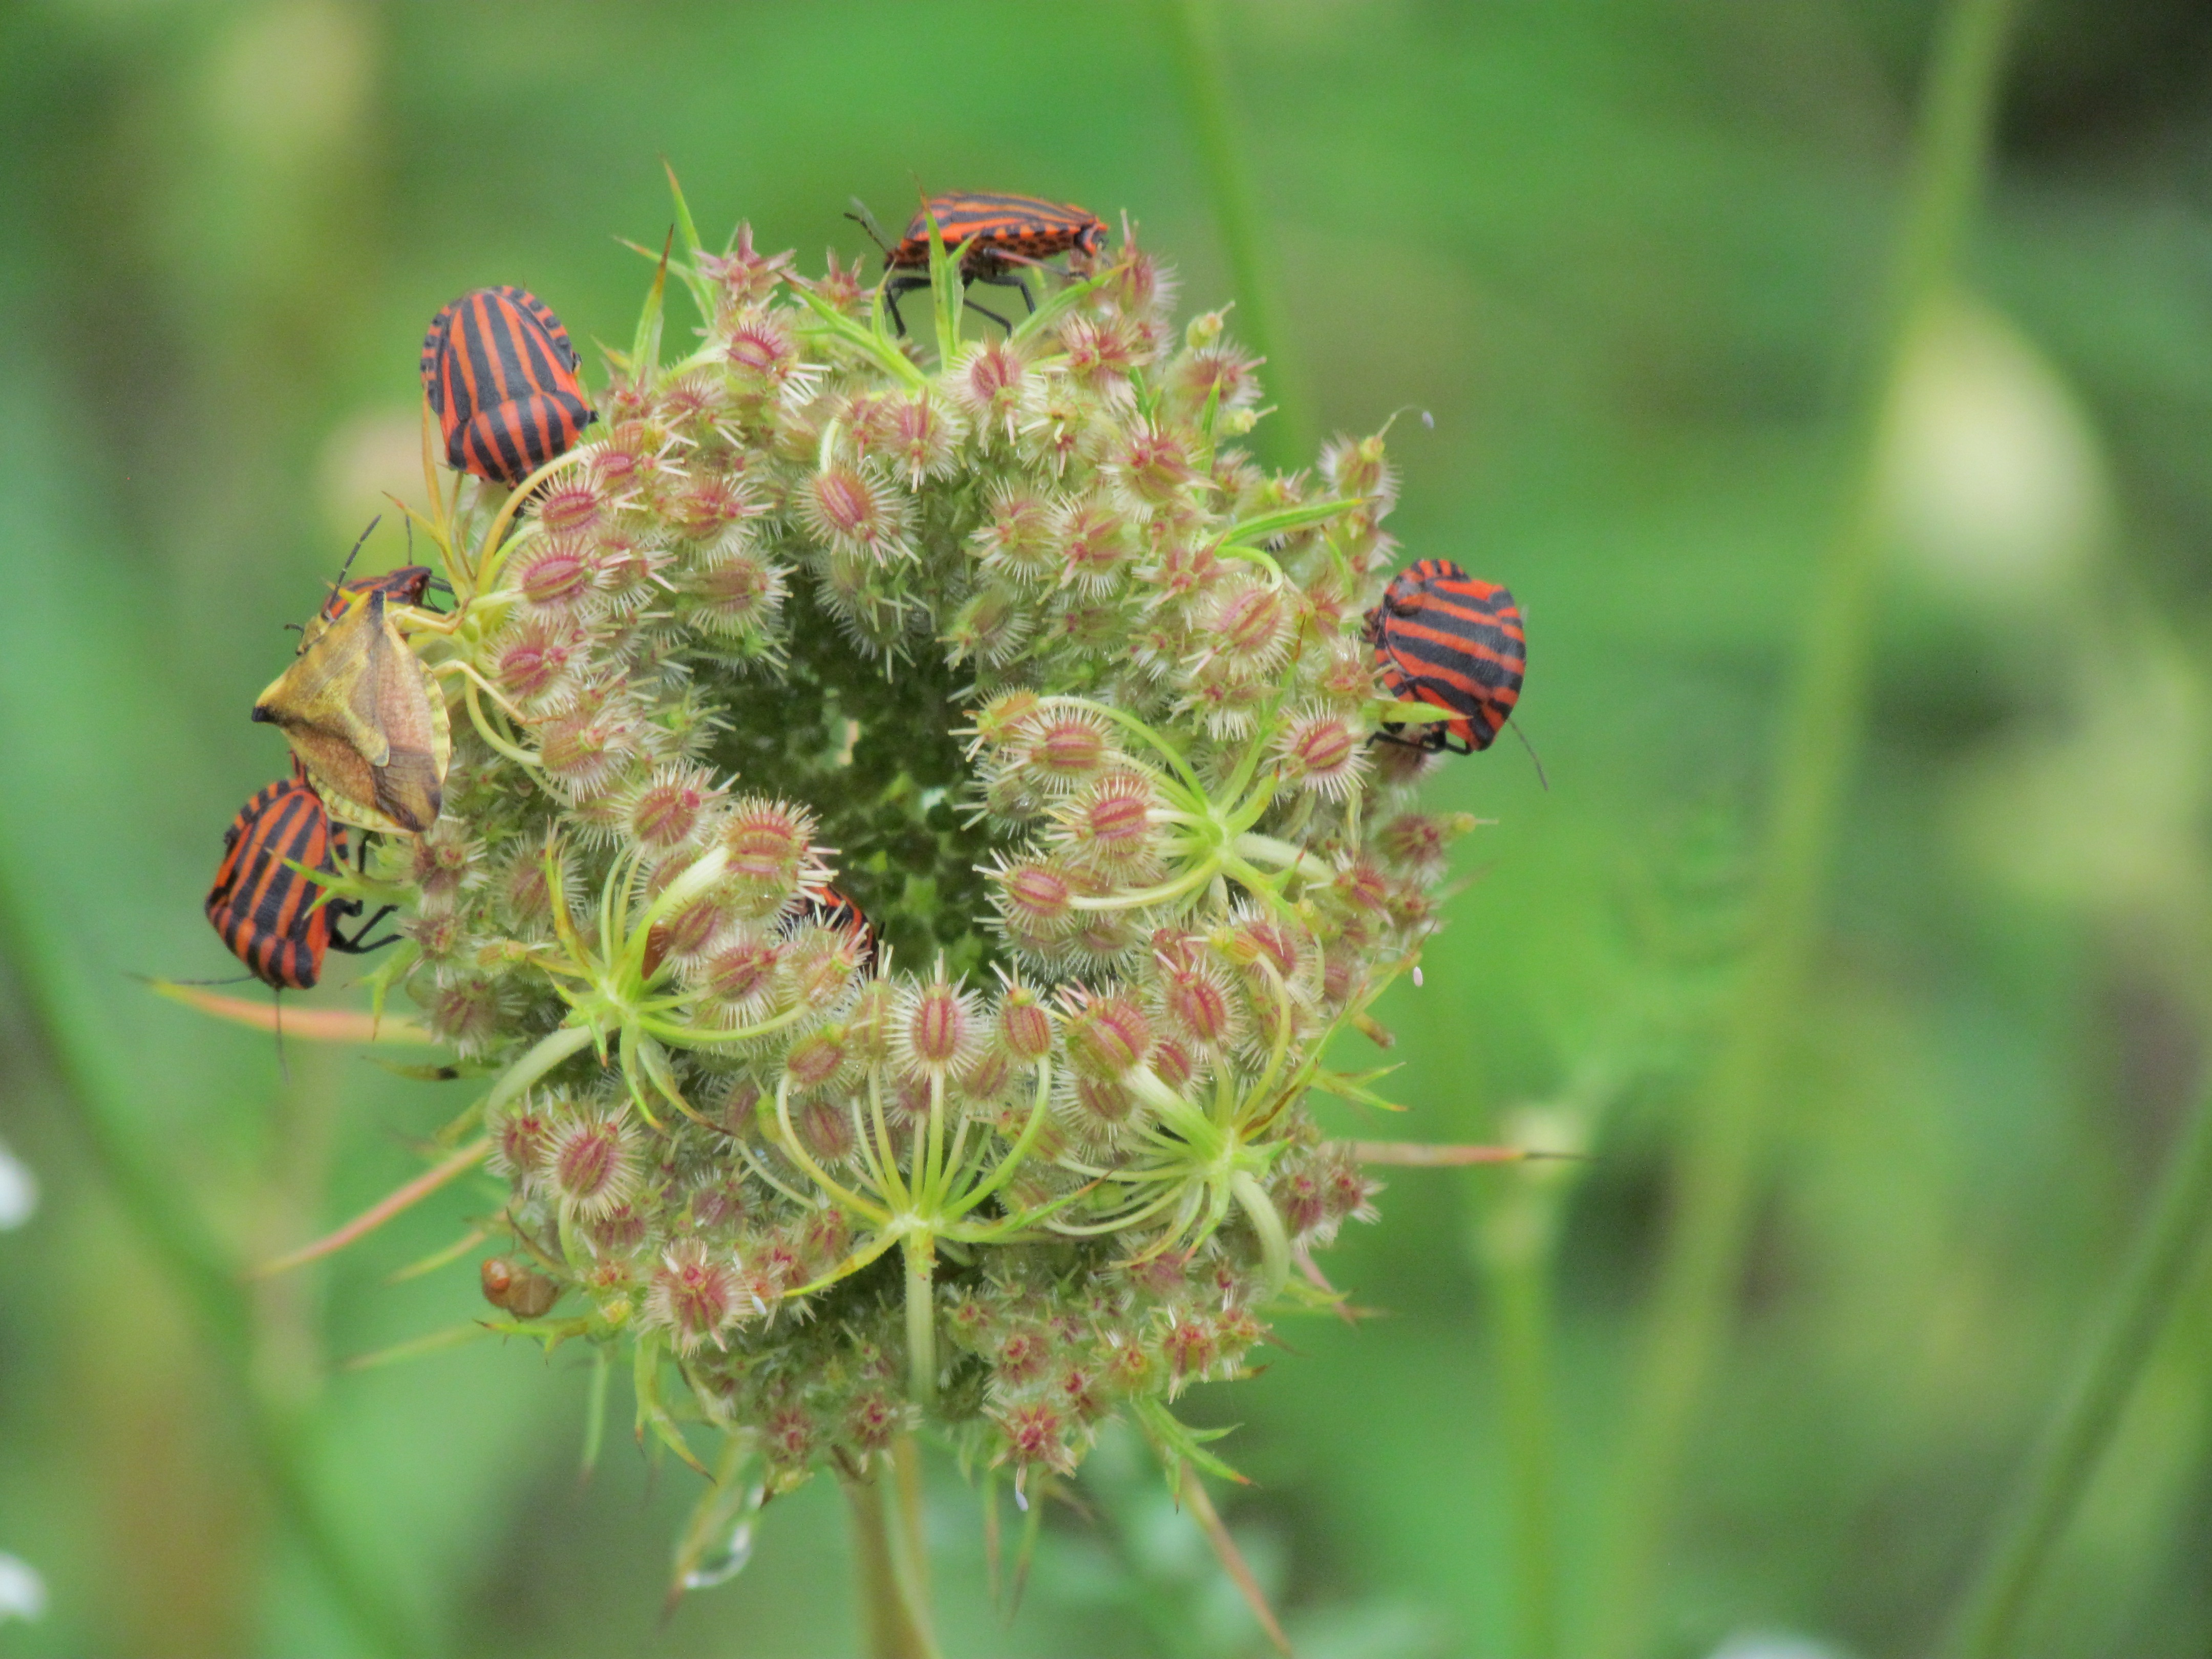
nature, plant, flower, france, green, botany, flora, fauna, wildflower, macro photography, flowering plant, pajamas bug, morvan, land plant